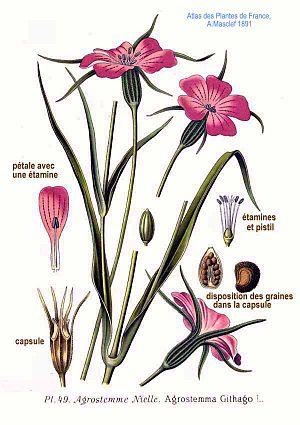
La nielle des blés, est une espèce de plante herbacée annuelle de la famille des Caryophyllaceae. Cette plante commensale des champs de céréales, dispersée par l'action humaine sur tous les continents du globe, est actuellement en voie de raréfaction.
La liste des espèces protégées en Alsace est une liste officielle définie par le gouvernement français, recensant les espèces végétales qui sont protégées sur le territoire de la région Alsace, en complément de celles qui sont déjà protégées sur le territoire métropolitain. Elle a été publiée dans un arrêté du 28 juin 1993.